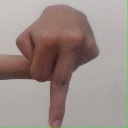
अक्षर: प